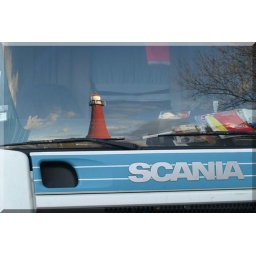
De Scania truck stond precies goed om de vuurtoren van IJmuiden te reflecteren in de voorruit.